Sugar Hill, New Hampshire

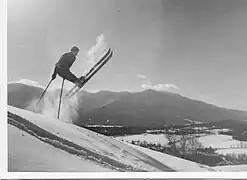

Robert P. Peckett Sr. acquired land on Sugar Hill around 1900 and founded the Peckett's-on-Sugar Hill Inn. While hosting winter guests early in the century, the need for increased clientele prompted him, with the assistance of his wife, Katharine Peckett, to establish the first resort-based ski school in the United States. The first two ski instructors were German; they introduced the Arlberg technique developed by Hannes Schneider at St. Anton. In 1931, Sig Buchmayr joined the staff. Kate Peckett brought in several more European instructors including Otto Lang to teach the Arlberg system. Among pupils were Nelson Rockefeller, Averell Harriman, Lowell Thomas, Minot Dole and Roger Peabody. Subsequent efforts by Kate, the CCC and others resulted in the development of the Taft Ski Trail and other facilities on the Cannon Mountain Ski Area.